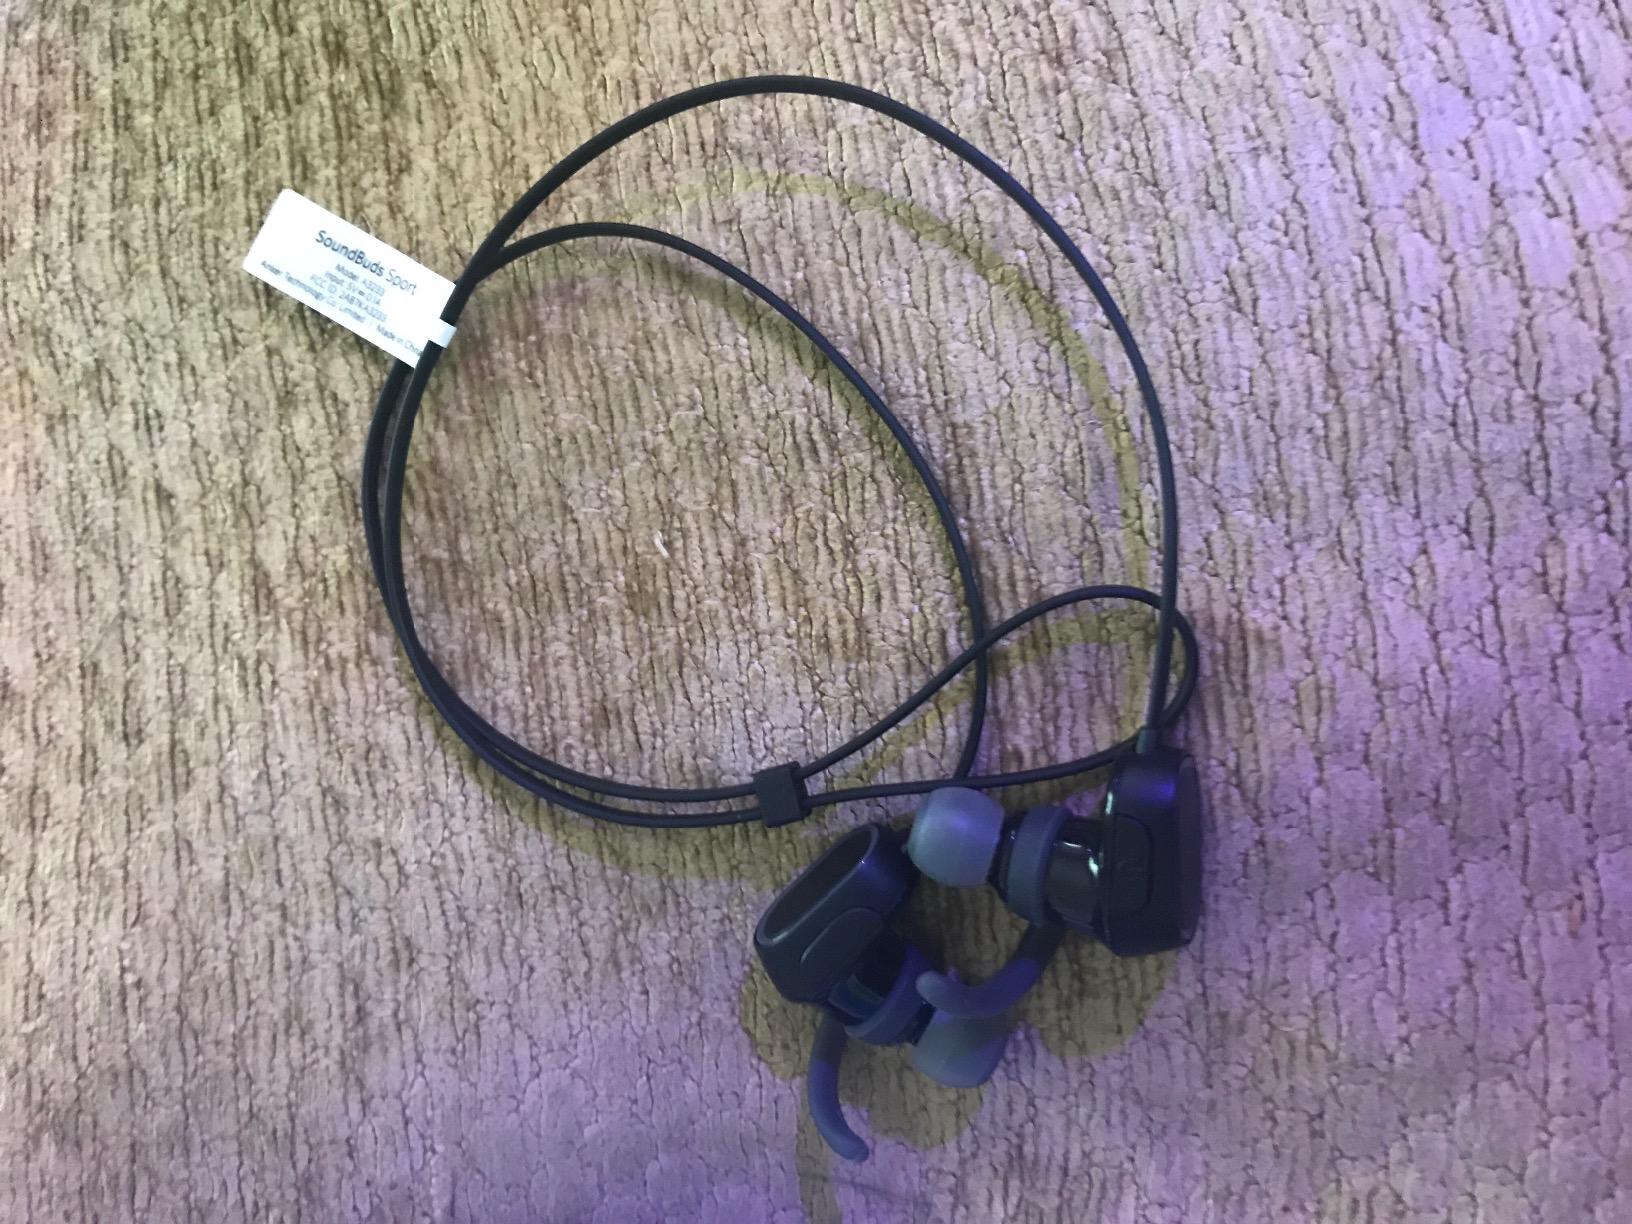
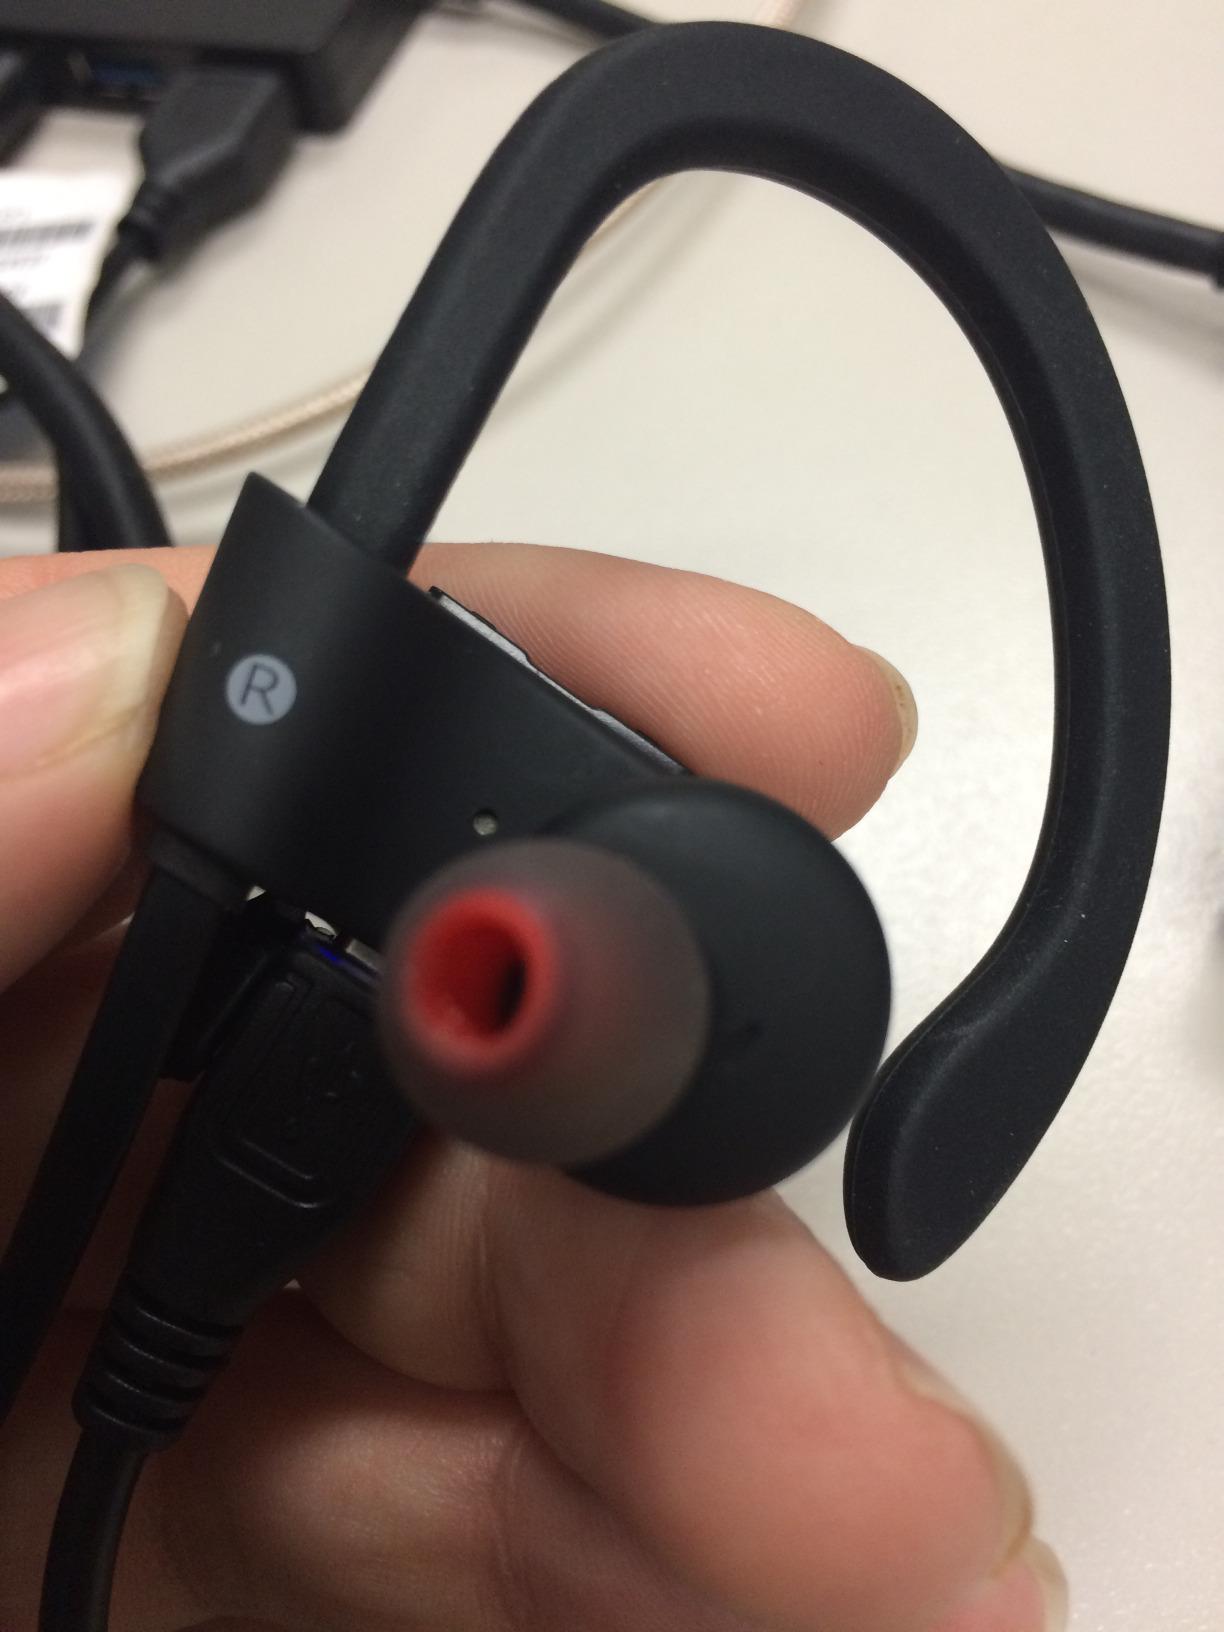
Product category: headphones
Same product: no